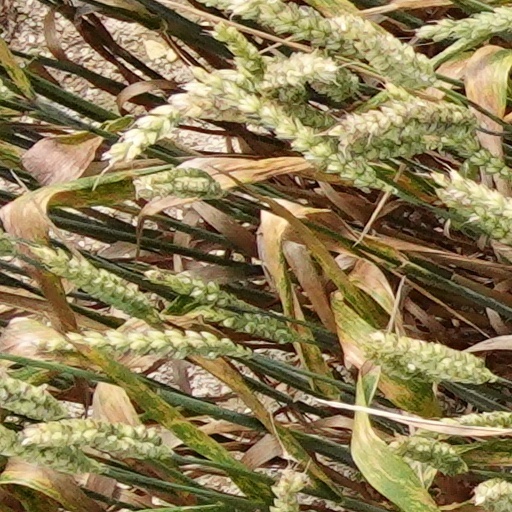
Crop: wheat